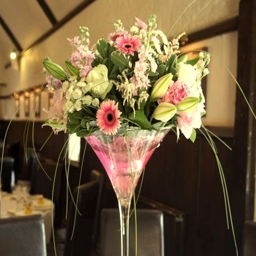
centerpiece in an assortment of flowers - visually interesting